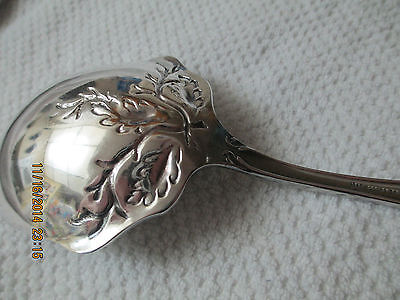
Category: table